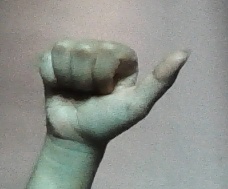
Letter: dhad